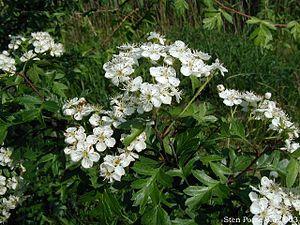
Le Site de Grand Intérêt Biologique des Viviers, plus connu sous le nom de Terril des Viviers est un ancien site de charbonnage s'étendant à l'est de Gilly, section de la ville de Charleroi.